Republican National Convention

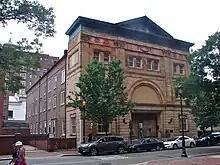
Musical Fund Hall at 808 Locust Street in Center City Philadelphia, where the first Republican nominating convention for president and vice president was held from June 17 to 19, 1856

The first Republican National Convention was the 1856 Republican National Convention, held from June 17 to 19, 1856, at Musical Fund Hall at 808 Locust Street in Philadelphia. At the 1856 Republican National Convention, the party nominated John C. Frémont, a U.S. Senator from California for president and William L. Dayton, a former U.S. Senator from New Jersey for vice president.